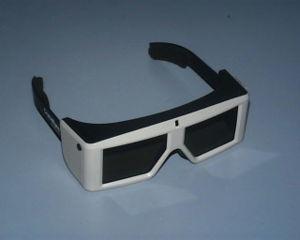
Les lunettes stéréoscopiques sont destinées à l'observation de films, photographies ou autres images stéréoscopiques.
Les lunettes à obturation LC permettent de visualiser des images en 3 dimensions à partir de deux images bidimensionnelles affichées sur un écran plat. Chaque verre possède un système d'obturation à valve optique qui le rend opaque ou transparent suivant le signal électrique qu'on applique aux cristaux liquides qui composent le verre en question. Les signaux contrôlant chaque verre sont en opposition de phases et synchronisés avec l'alternance des images droite et gauche par le projecteur, si bien que l'œil droit ne voit que les images "droites" et l'œil gauche que les images "gauche". La bonne synchronisation entre les lunettes et le projecteur est primordiale car contrairement aux lunettes 3D à polarisation ou aux lunettes 3D rouge/cyan les images gauche et droite ne coexistent jamais sur l'écran. Cette synchronisation est souvent assurée par liaison radio ou infrarouge. Il y a beaucoup moins d' "images fantômes" qu'avec les systèmes à polarisation ou anaglyphes, car le filtrage gauche/droite est parfait. Mais d'autres solutions de filtrage par les couleurs, par exemple Infitec, ont un aussi bon filtrage gauche/droite.